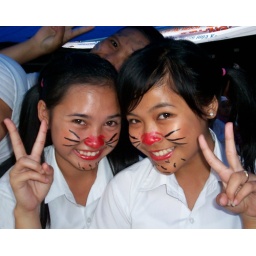
They are still cute in their simple cat make up, just for carnaval! peace in our independence day!